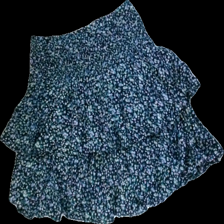
View: front
Type: Skirt
Category: Ladies
Brand: Not in the list
Brand text on label: Samsa
Colors: Multicolor, Black, Green, Pink
Material: 100% viscose
Pattern: Floral print
Cut: Regular
Size: S
Season: Summer
Price range: 50-100
Recommended usage: Reuse